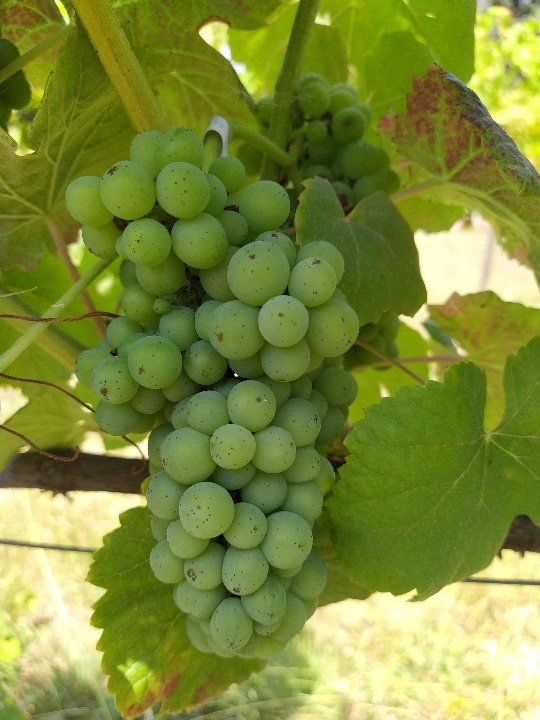
Berries visible: 86
Grape clusters: 2